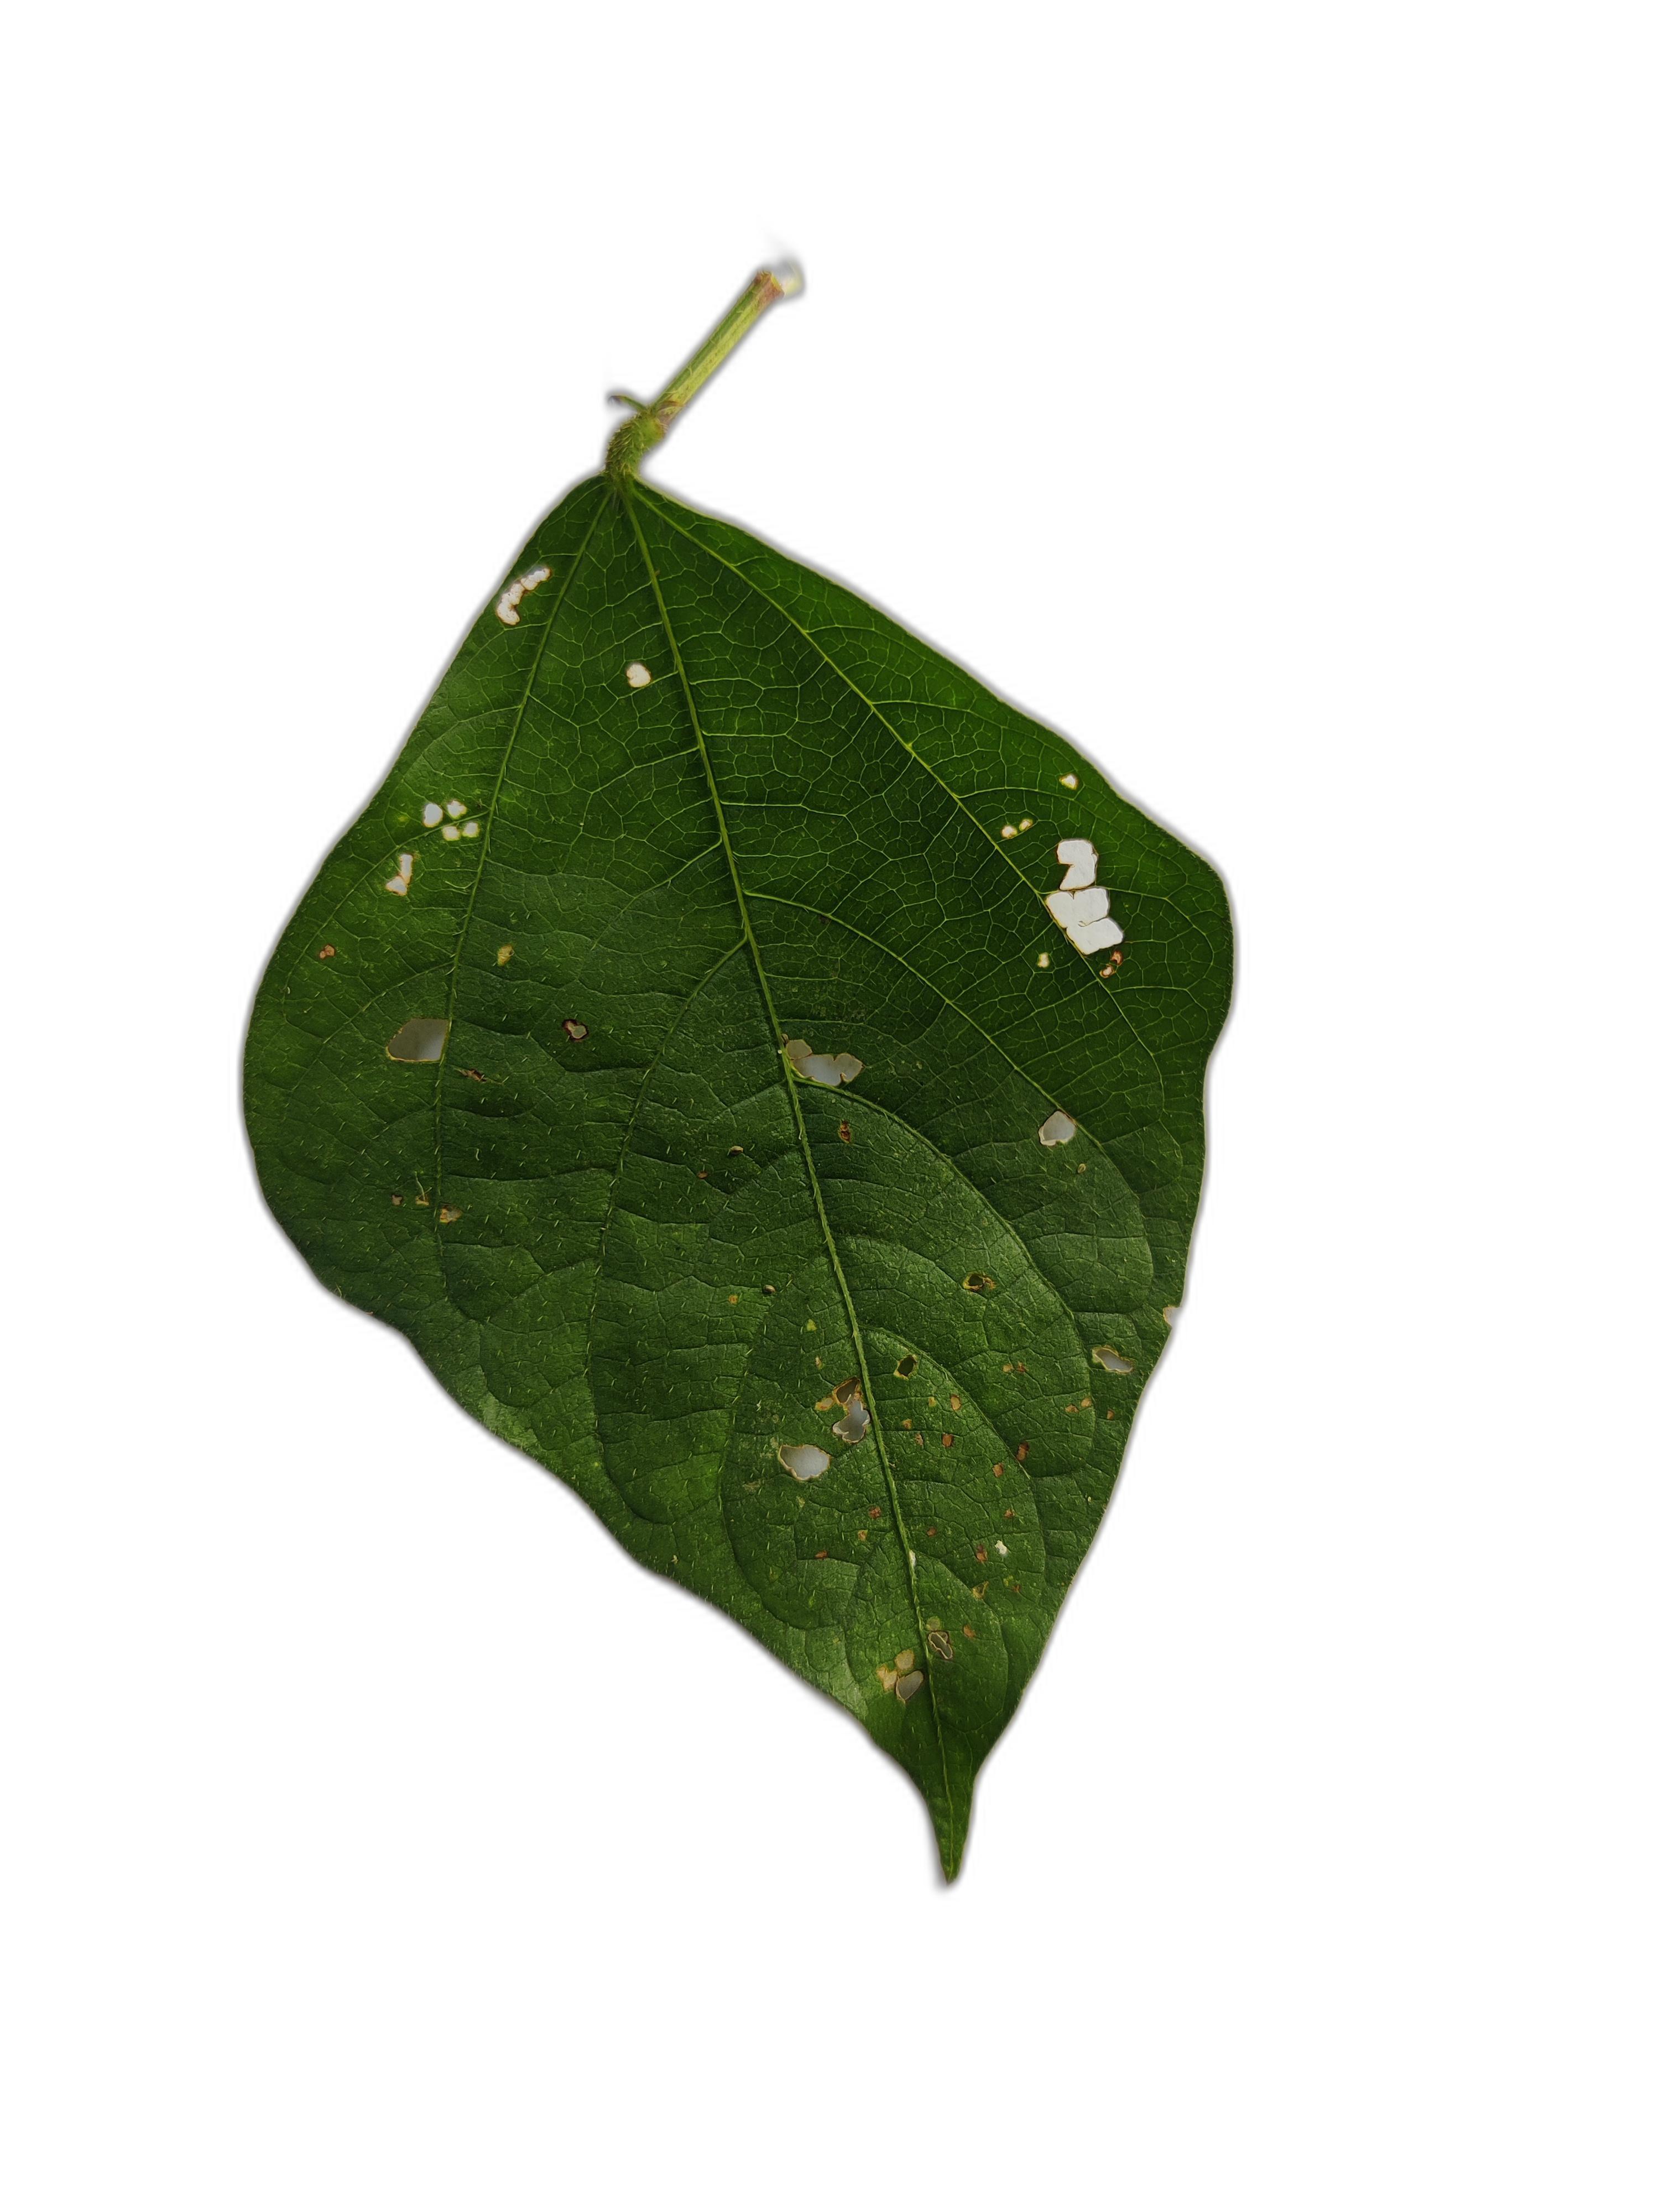
Label: Cercospora leaf spot